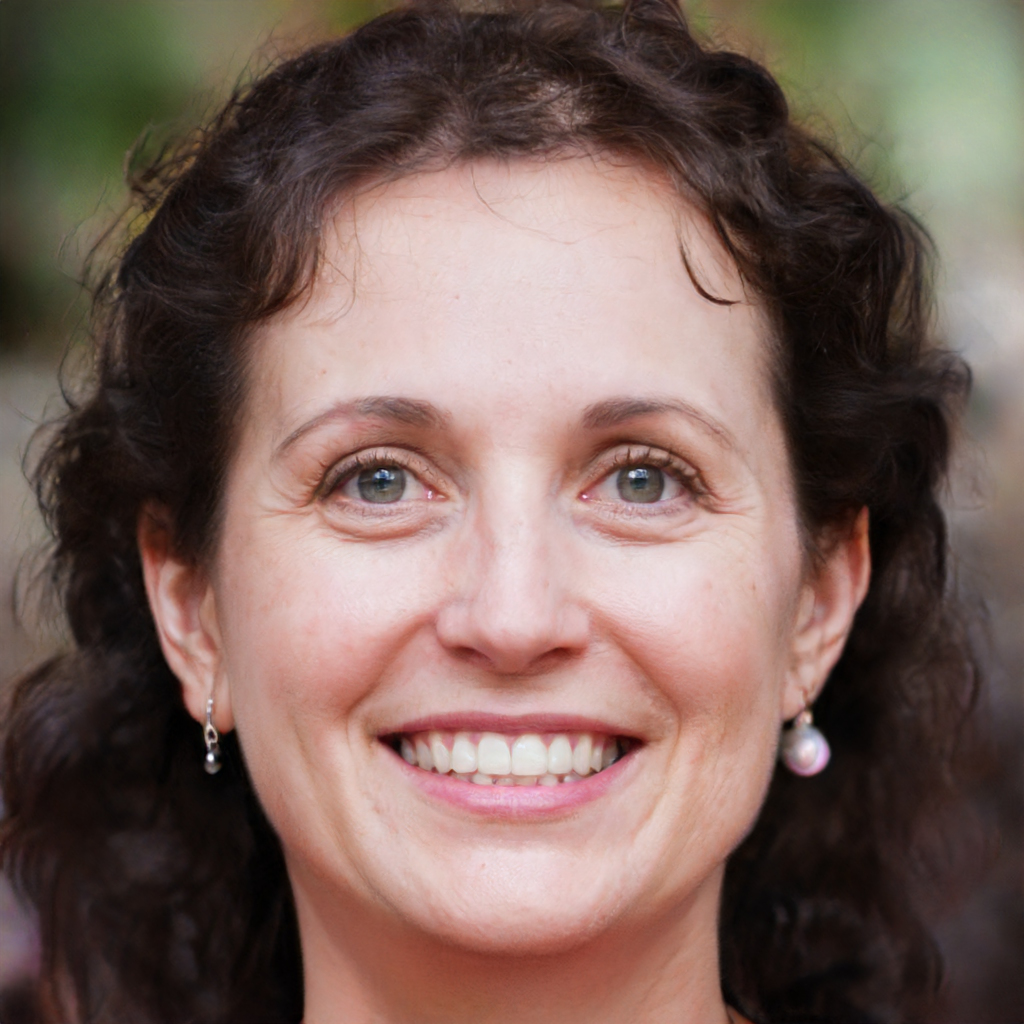
Portrait style: Real Portrait